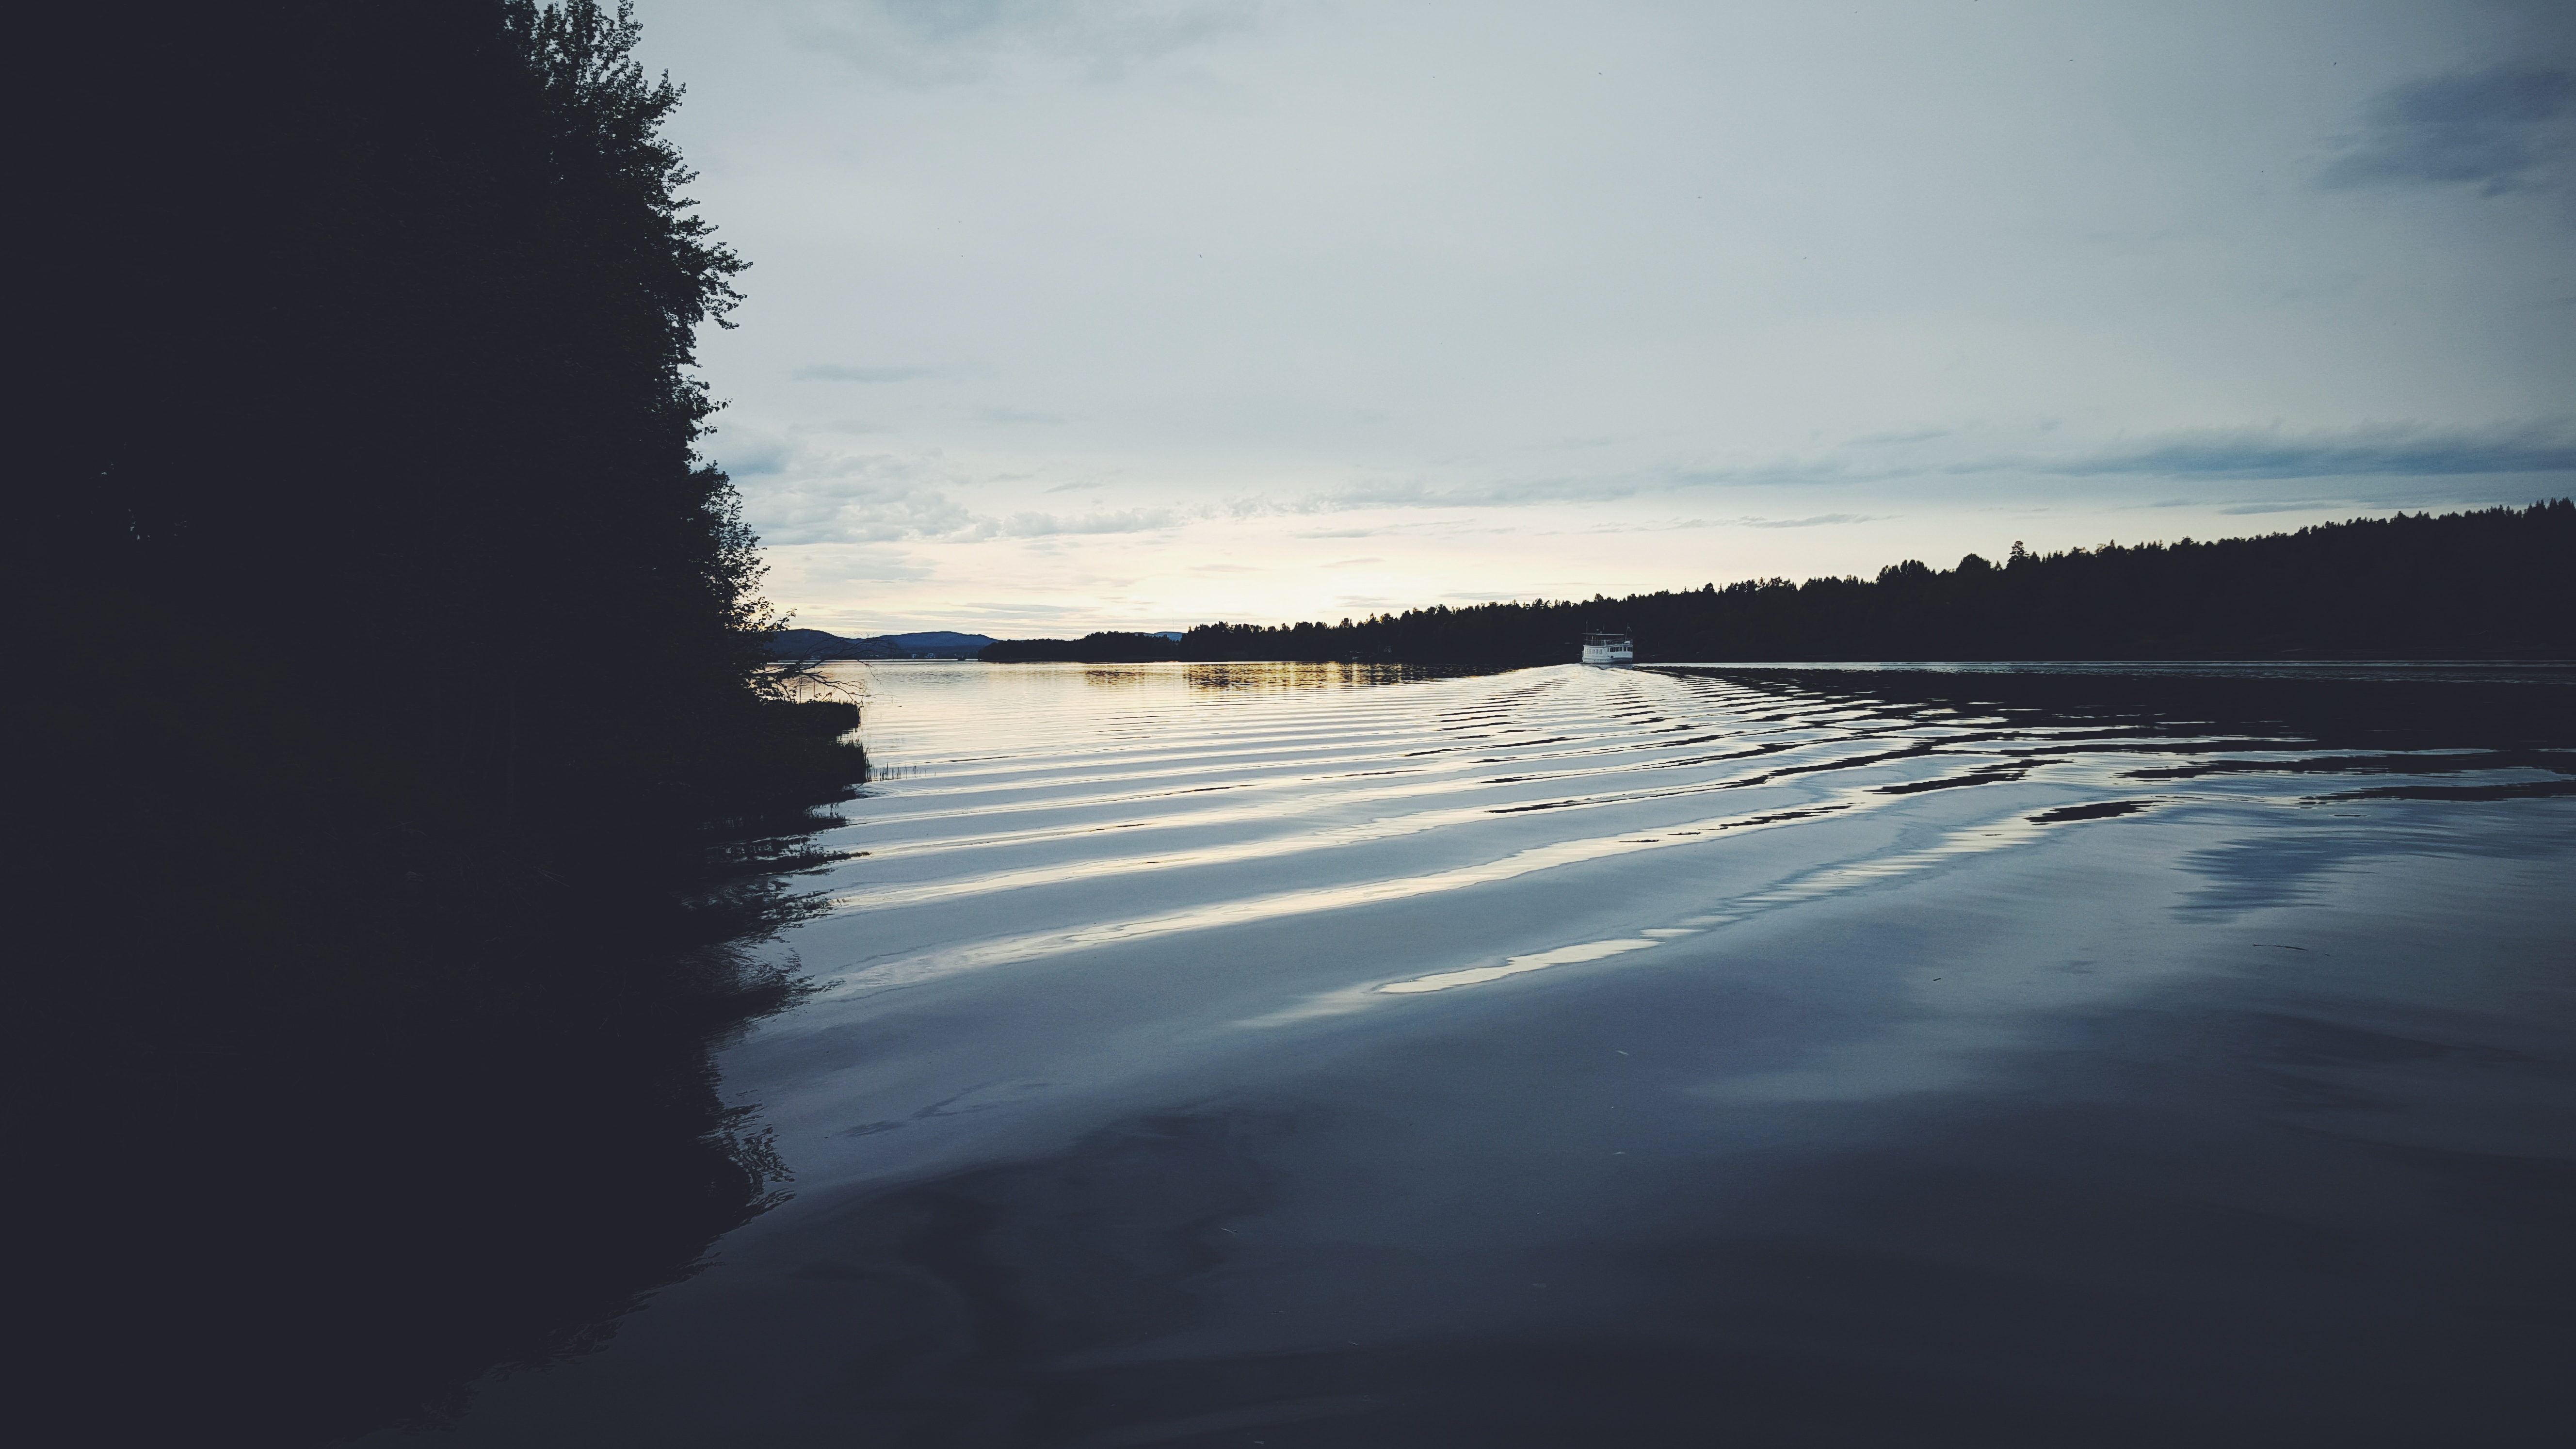
sea, coast, water, ocean, horizon, snow, winter, light, cloud, sky, sunrise, sunset, sunlight, morning, shore, wave, lake, dawn, river, dusk, ice, evening, reflection, weather, atmospheric phenomenon